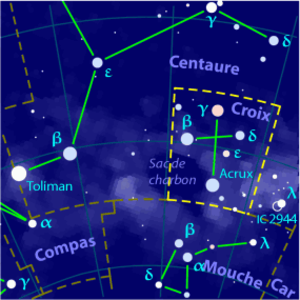
Carte pour la constellation Croix Produite à l'aide du logiciel PP3
La Croix du Sud est une petite constellation de l'hémisphère sud, la plus petite de toutes les constellations, qui contient notamment un amas d'étoiles appelé « la Boîte à bijoux ».
Cet article décrit une liste de drapeaux représentant la Croix du Sud sur leur dessin.
Le débat sur le drapeau de l'Australie est un débat sur l'éventualité d'un changement du drapeau australien pour en faire retirer l'Union Flag, symbole du Royaume-Uni, du coin supérieur gauche de celui-ci, en parallèle avec un sentiment d'autonomie de plus en plus grandissant en Australie, le républicanisme australien.